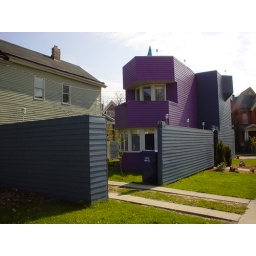
this house is shaped like a boat and painted in the most garish manner possible.